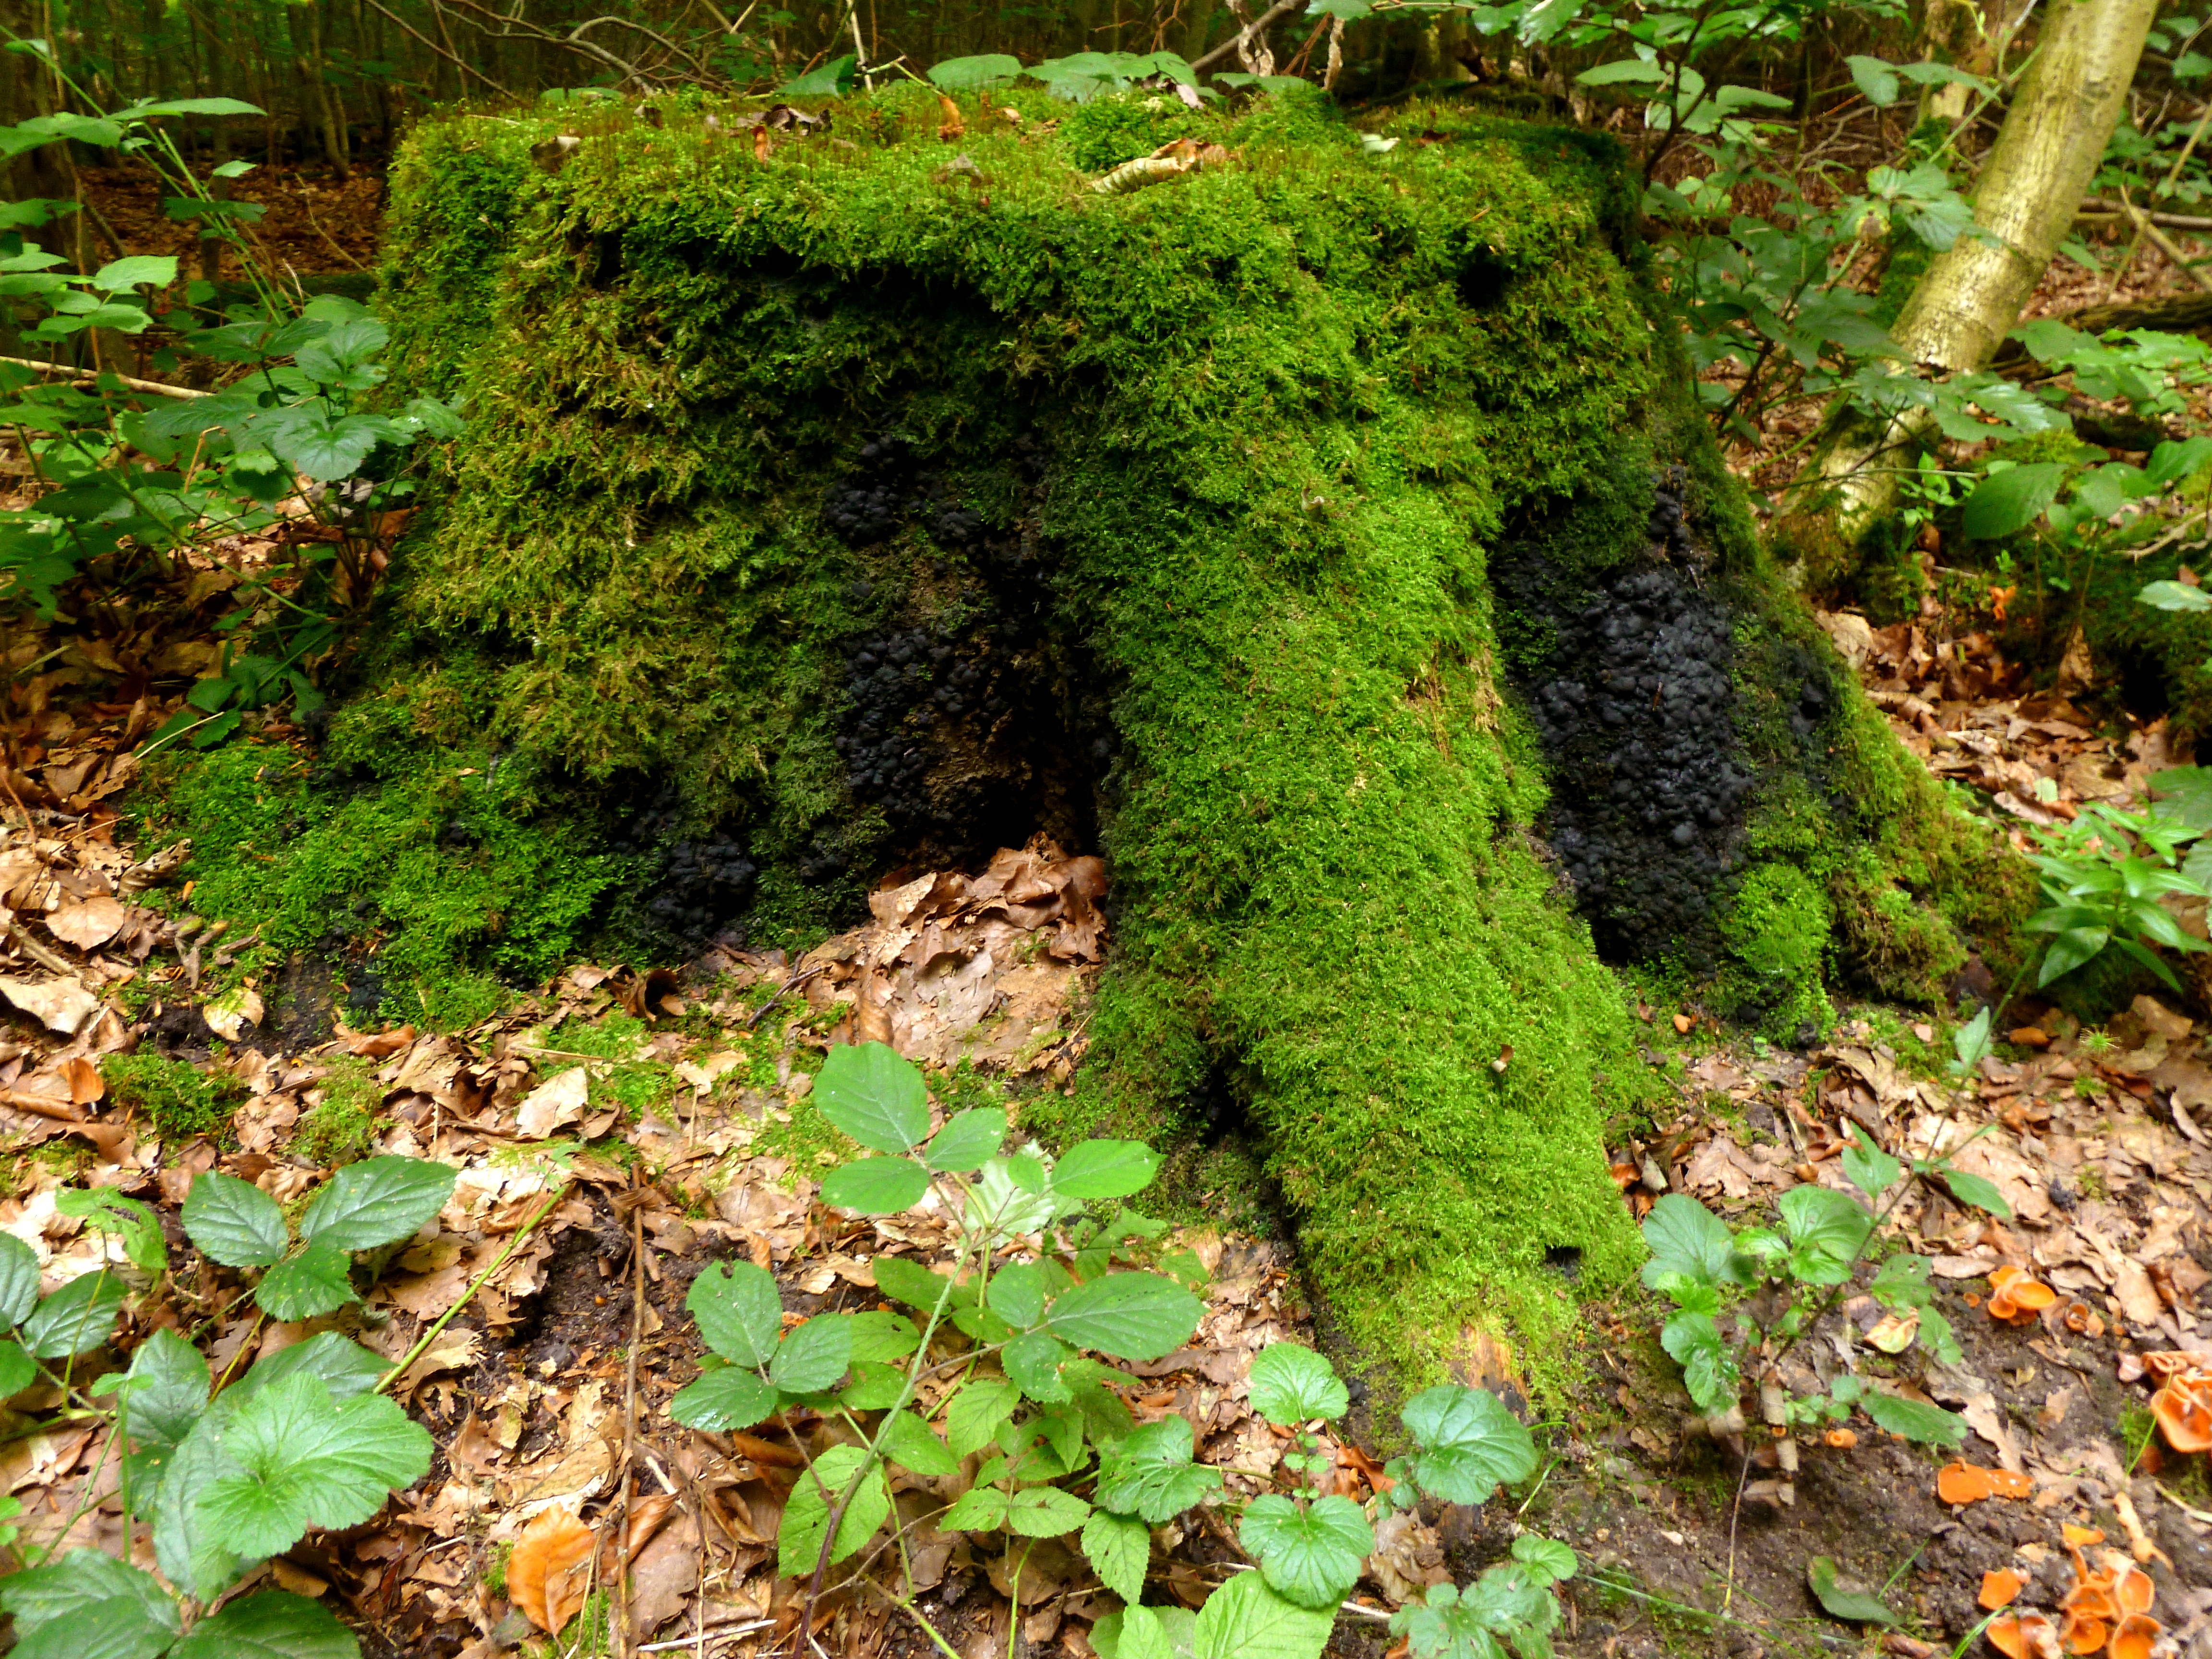
landscape, tree, nature, forest, plant, wood, leaf, flower, trunk, old, overgrown, moss, bark, log, green, autumn, soil, botany, flora, forest floor, leaves, fallen tree, spruce, vegetation, shrub, rainforest, deciduous, woodland, tree stump, habitat, tree root, ecosystem, sawed off, forest path, bemoost, walk in the forest, biome, old growth forest, woody plant, temperate coniferous forest, land plant, non vascular land plant